Allies of World War II

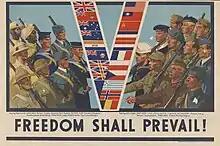
Poster with V for Victory

Yugoslavia entered the war on the Allied side after the invasion of Axis powers on 6 April 1941. The Royal Yugoslav Army was thoroughly defeated in less than two weeks and the country was occupied starting on 18 April. The Italian-backed Croatian fascist leader Ante Pavelić declared the Independent State of Croatia before the invasion was over. King Peter II and much of the Yugoslavian government had left the country. In the United Kingdom, they joined numerous other governments in exile from Nazi-occupied Europe. Beginning with the uprising in Herzegovina in June 1941, there was continuous anti-Axis resistance in Yugoslavia until the end of the war.